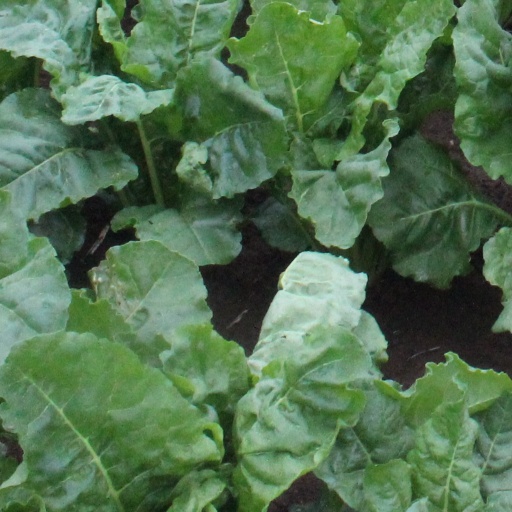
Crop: sugar beet